Queue for the lying-in-state of Elizabeth II

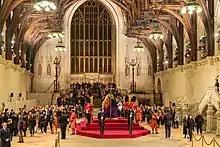

A security checkpoint was located at the front of the main queue, before mourners entered Westminster Hall. Heading towards the rear end, the queue filled Victoria Tower Gardens, where barriers created a series of zig-zags. The main queue then crossed the River Thames at Lambeth Bridge, and followed the south bank of the Thames downstream. At its maximum length, the end of the queue was in Southwark Park, with a total length of approximately . During the evening of 18 September, the back of the queue gradually moved westwards.